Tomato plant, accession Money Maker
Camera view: tilt-top (135 deg); turntable rotation: 30 degrees
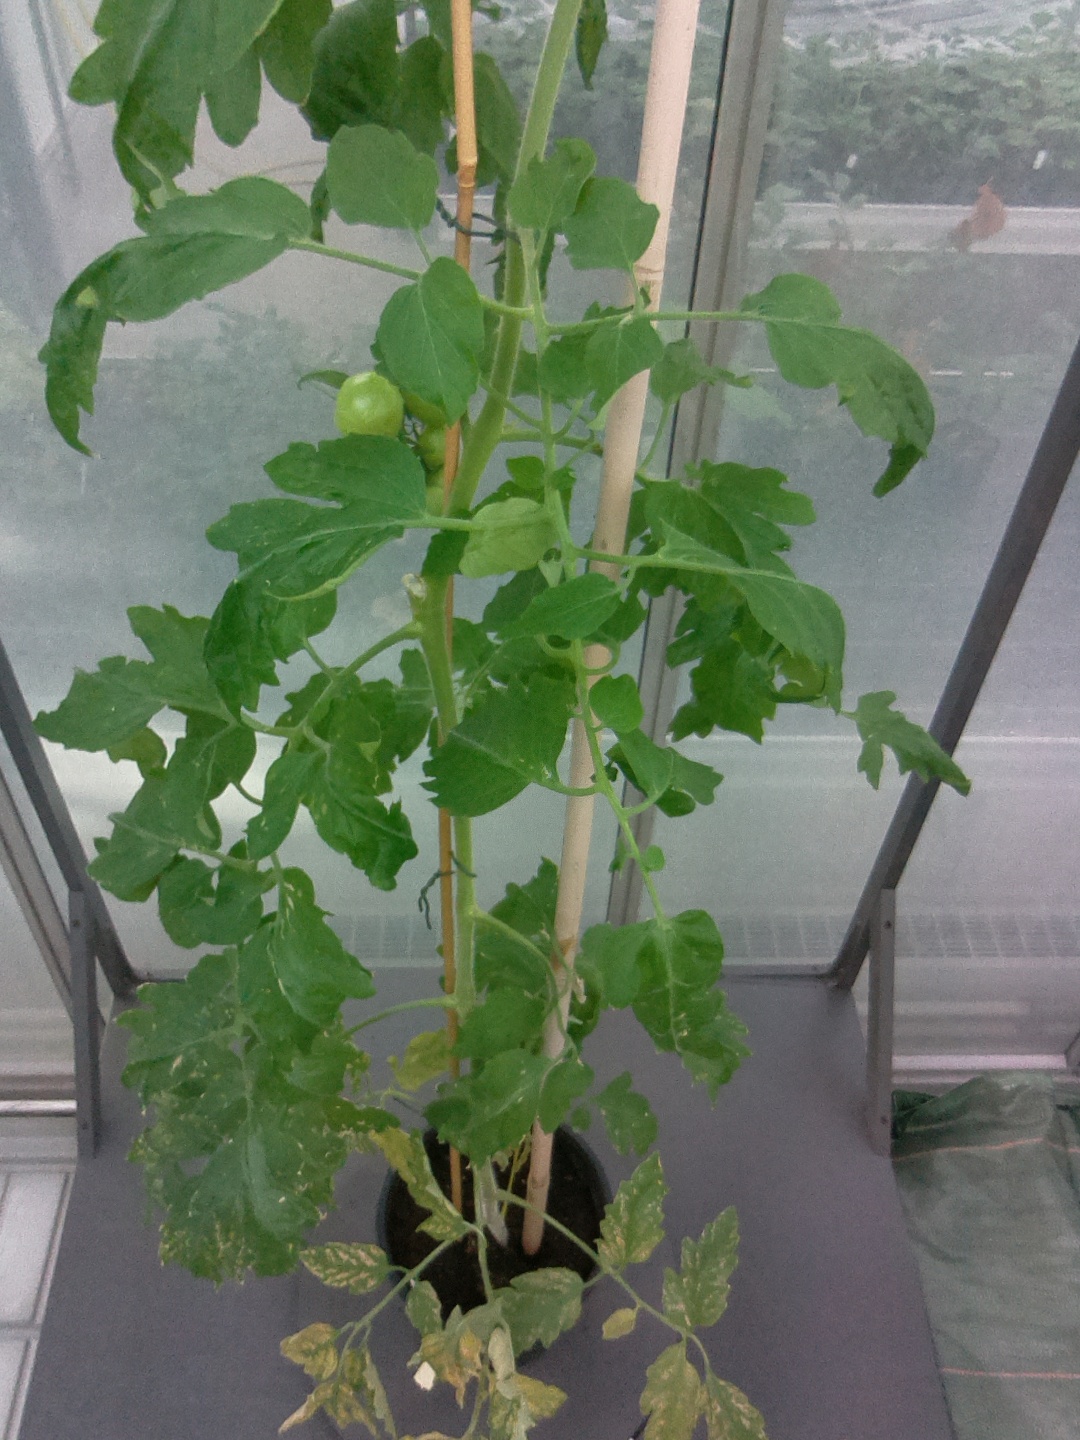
BBCH growth stage 73: 30%-40% of final fruit size